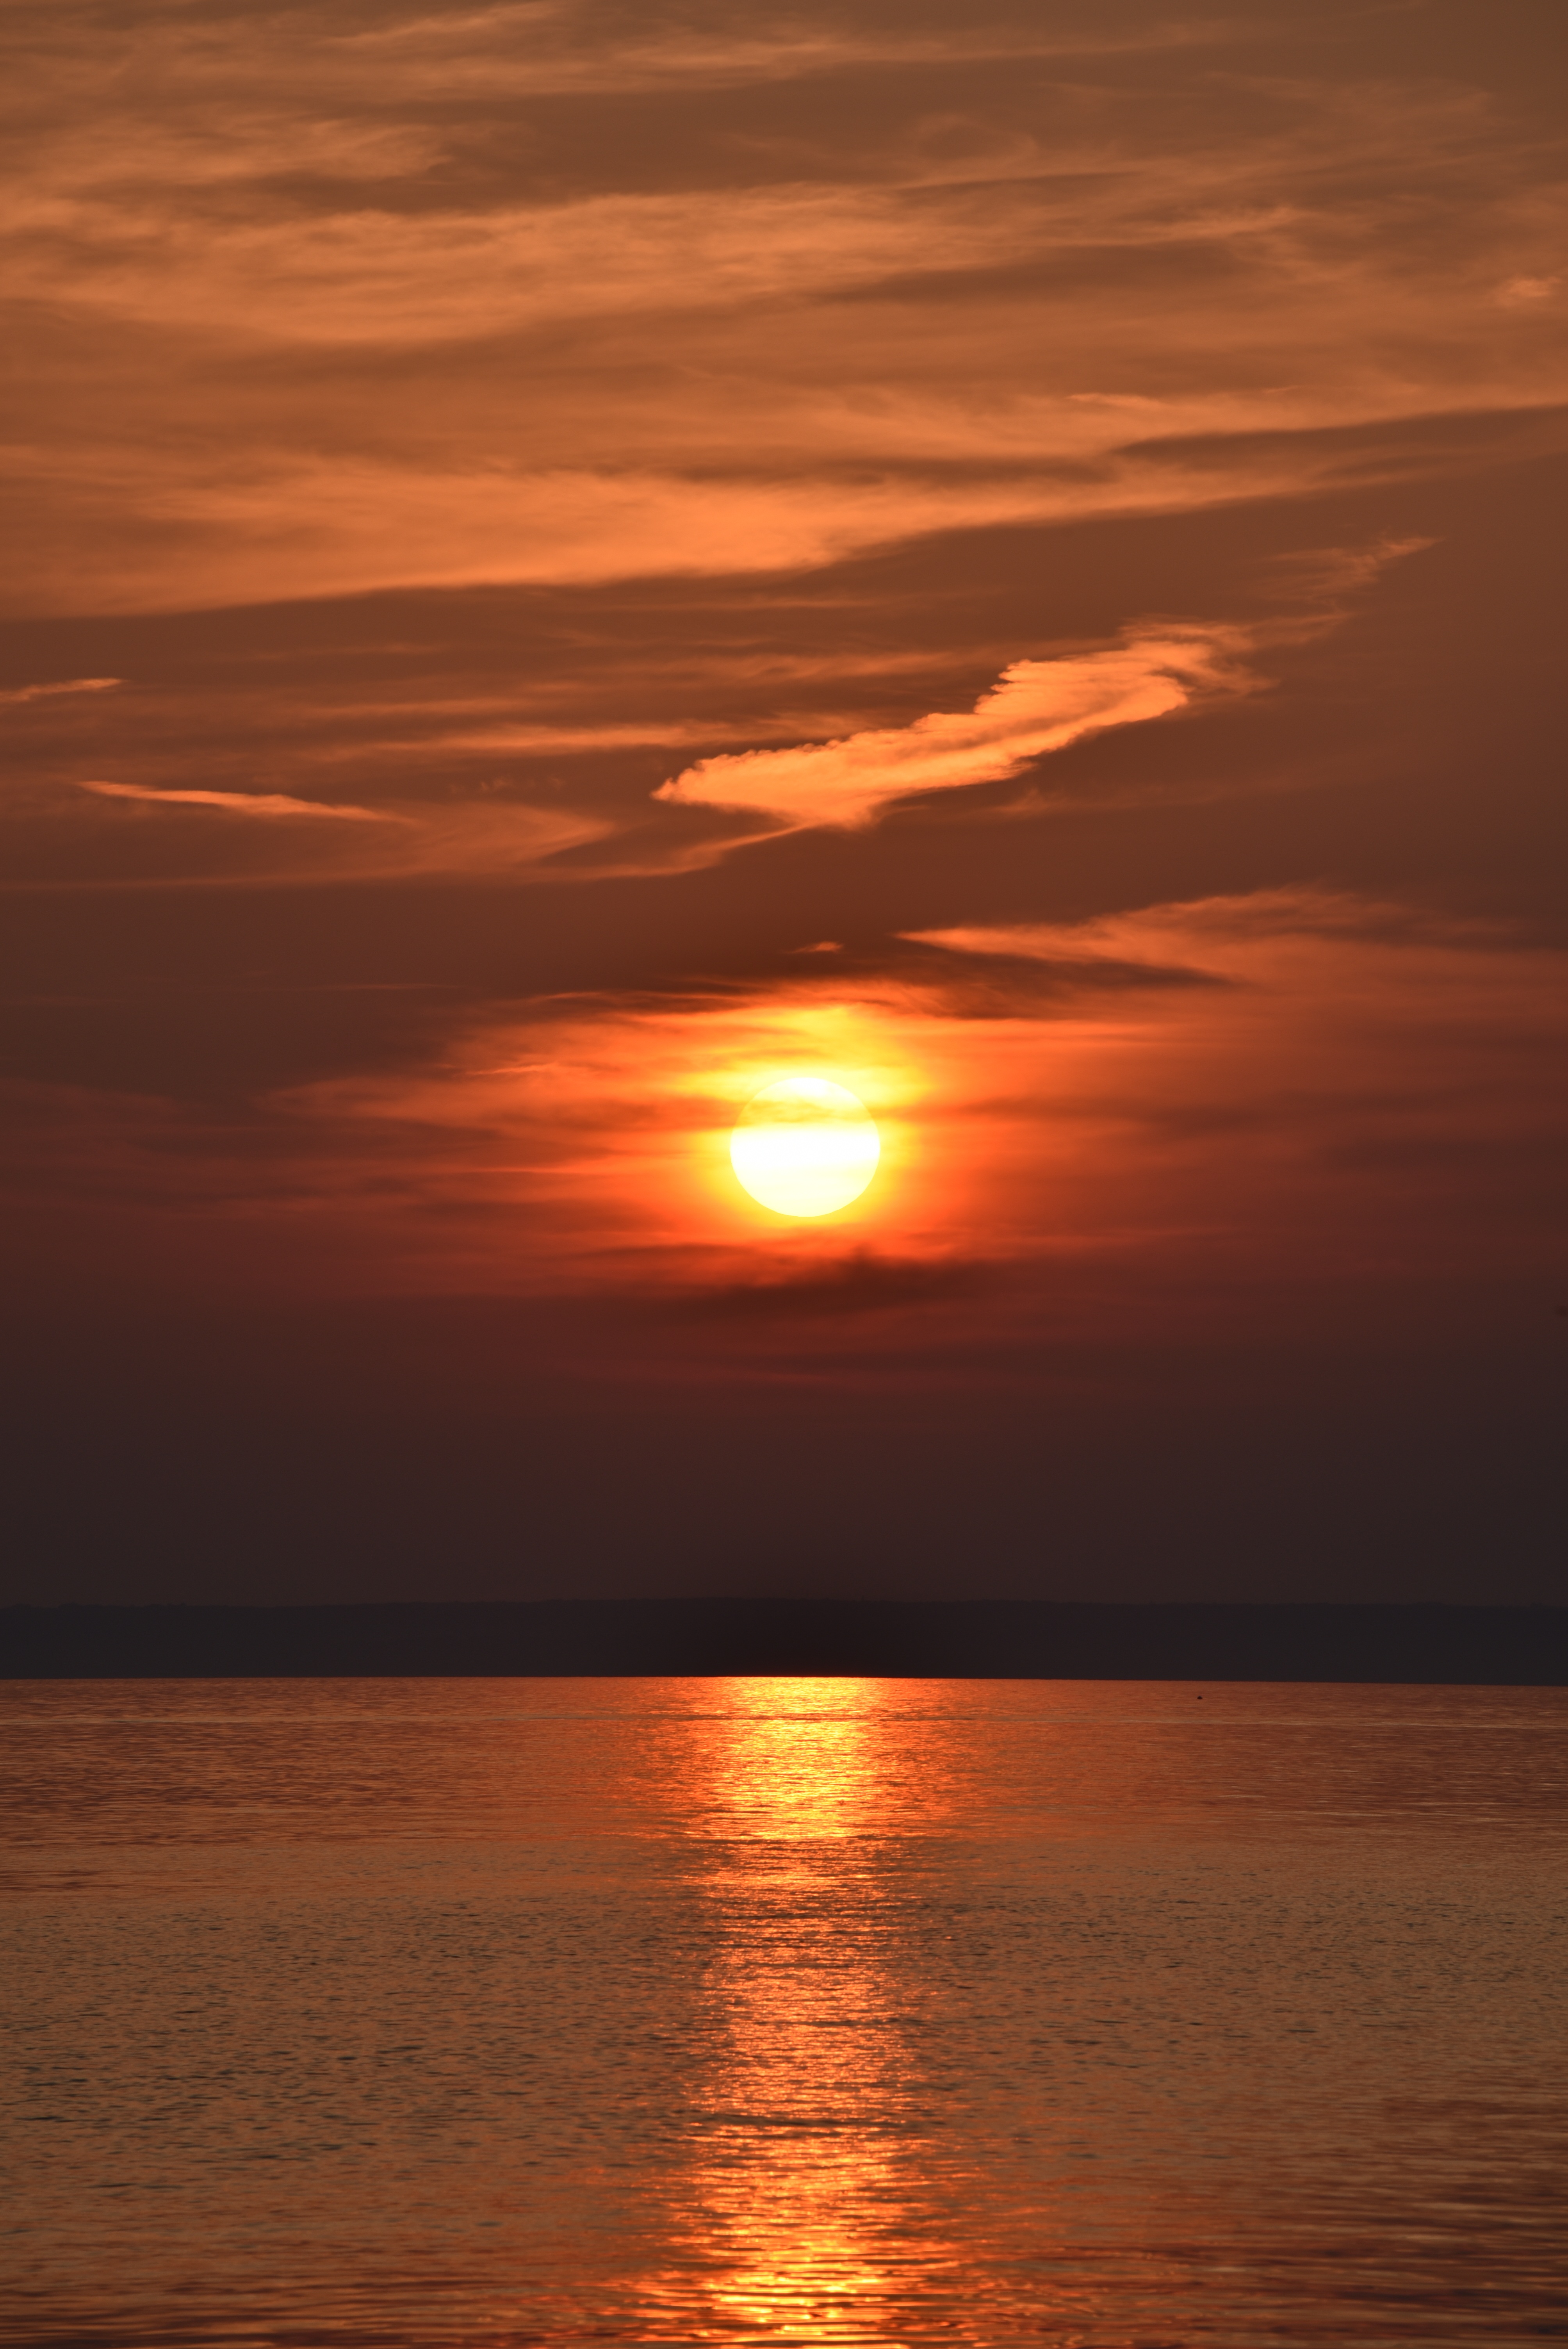
sea, coast, ocean, horizon, cloud, sky, sun, sunrise, sunset, sunlight, morning, dawn, atmosphere, dusk, evening, croatia, afterglow, red sky at morning